Gibraltar Rock State Natural Area

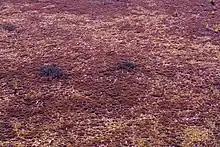
A winter photo of a leather leaf bog from Gibraltar Rock State Natural Area in Wisconsin.

Gibraltar Rock State Natural Area is a natural area in southern Wisconsin, United States, which is in size, and is located along the Ice Age Trail.